Eichelberger Apartments

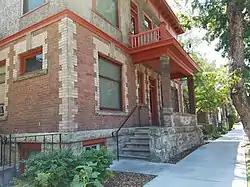
The Eichelberger Apartments in 2018

The Eichelberger Apartments in Boise, Idaho, is a 2-story, Colonial Revival building designed by Tourtellotte & Hummel and constructed in 1910. The U-shape, brick and stucco design features corner quoins and keystoned windows with a roofline parapet covered between crested pilasters. It was included as a contributing property in the Fort Street Historic District on November 12, 1982. The building was individually listed on the National Register of Historic Places on November 17, 1982.